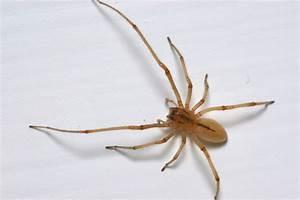
spider